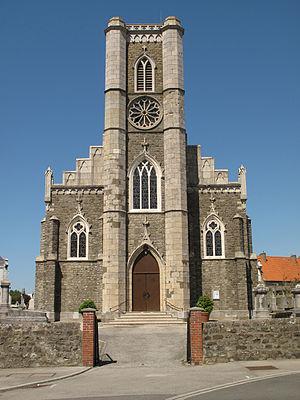
Saint-Martin-Boulogne église
Saint-Martin-Boulogne, parfois appelée Saint-Martin-lès-Boulogne ou simplement Saint-Martin, est une commune française située dans le département du Pas-de-Calais en région Hauts-de-France.